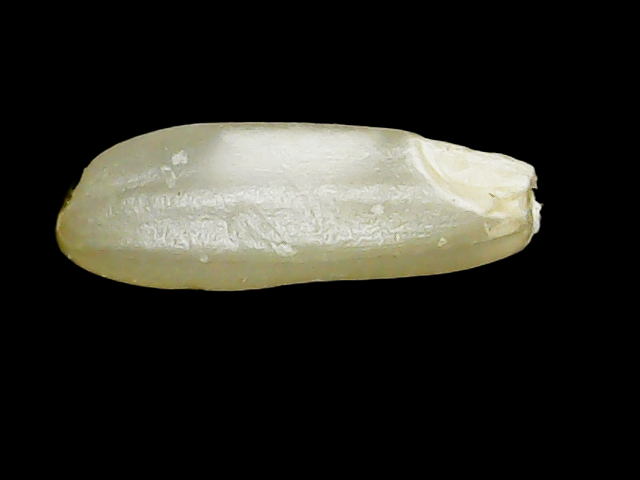
Rice variety: Binadhan23